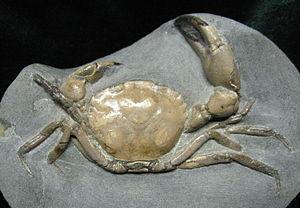
Les Mathildellidae sont une famille de crabes. Elle comprend 22 espèces actuelles et 32 fossiles dans huit genres dont trois fossiles.